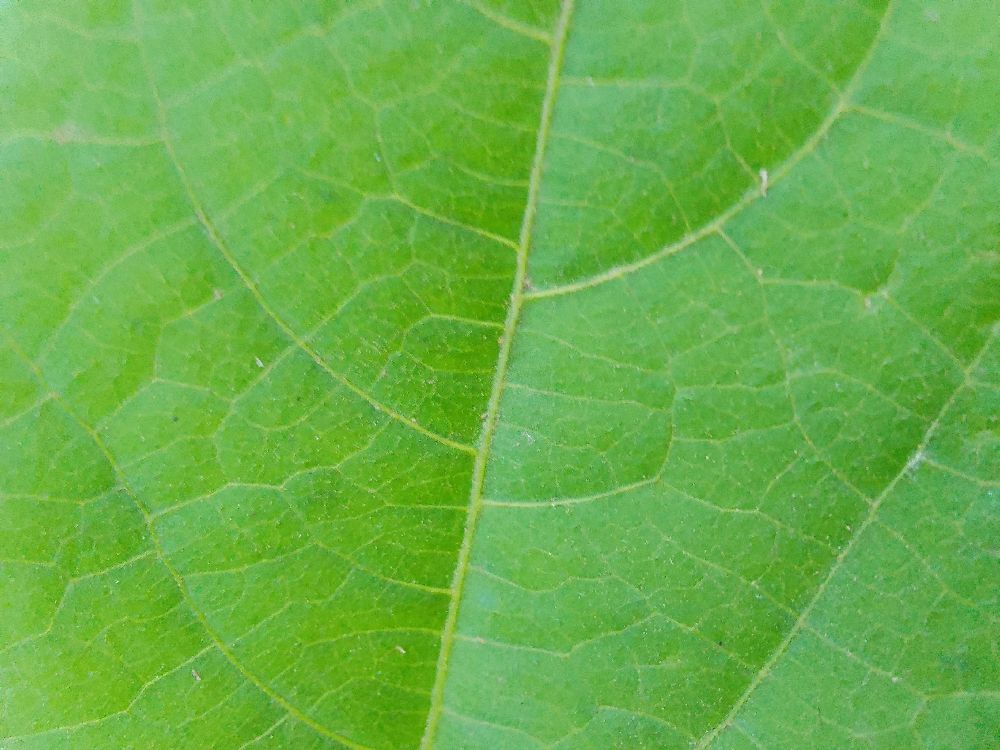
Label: healthy